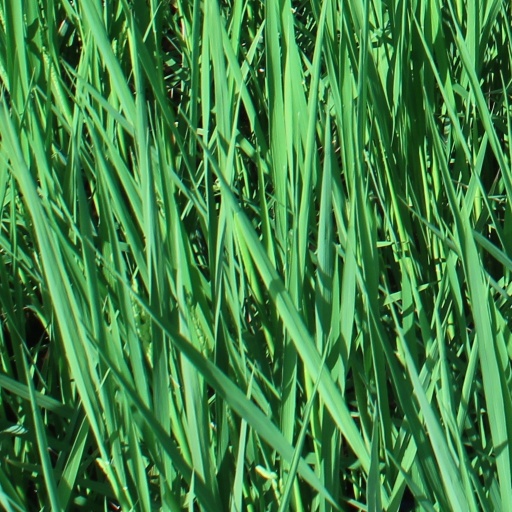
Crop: rice